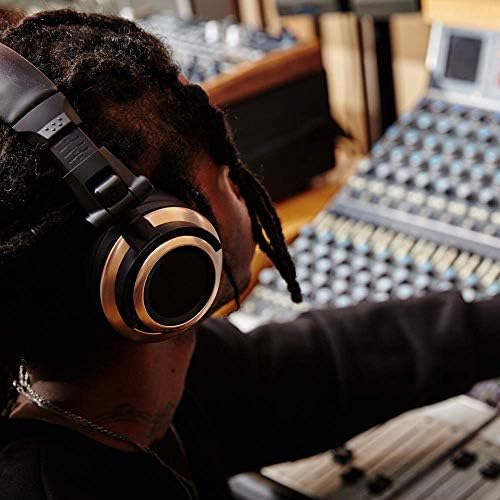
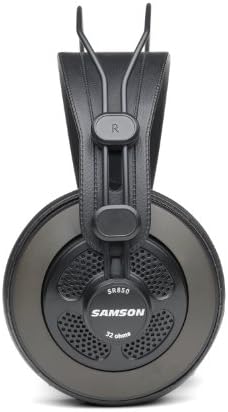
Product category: headphones
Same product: no